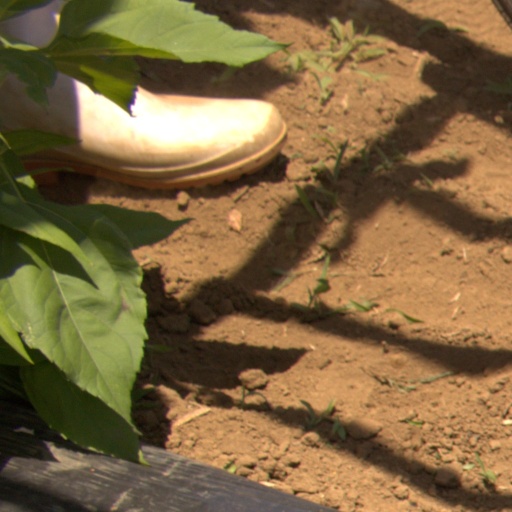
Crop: Jerusalem artichoke